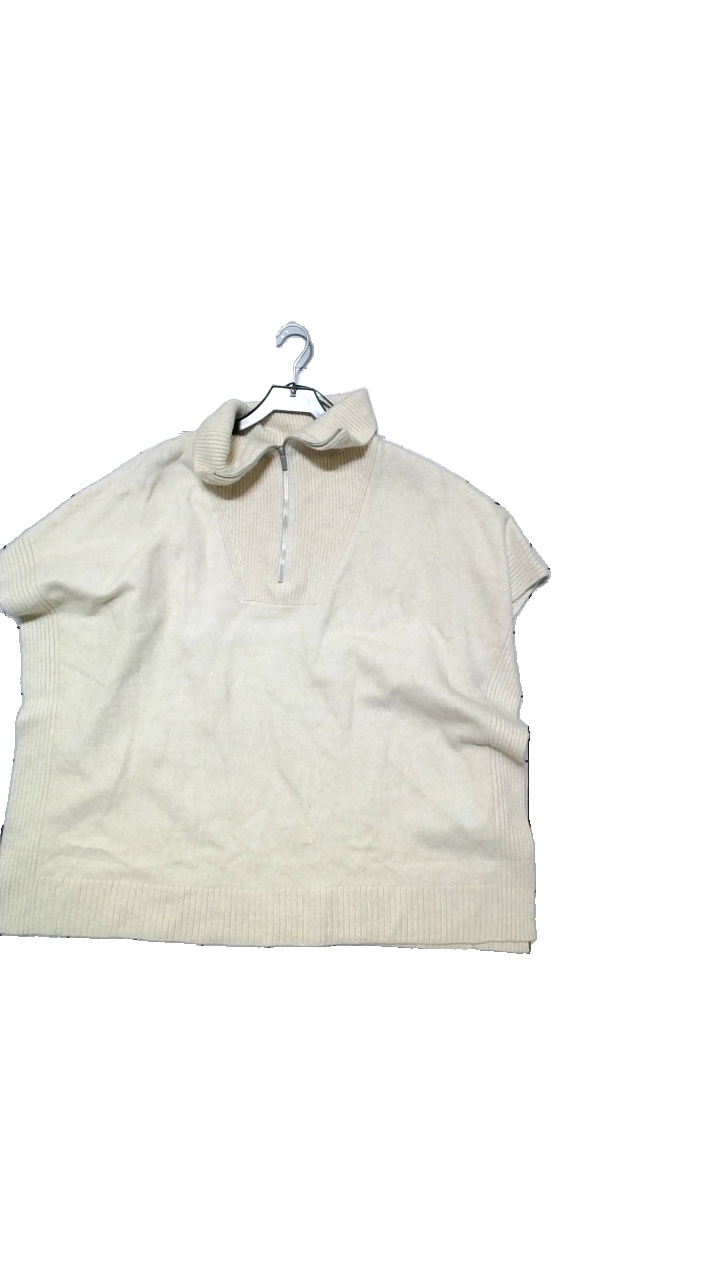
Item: Top (Ladies)
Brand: H&m
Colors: White
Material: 54% polyester, 41% acrylic, 5% wool
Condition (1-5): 4
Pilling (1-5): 3
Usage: Reuse
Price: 50-100